List of markets in London

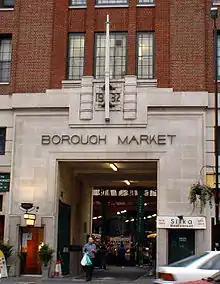
Borough Market

This is a list of markets in London. Greater London is home to a wealth of covered, outdoor and street markets. Many specialise in a particular type of goods or sell different things on different days. Most open very early in the morning and close early or late afternoon.